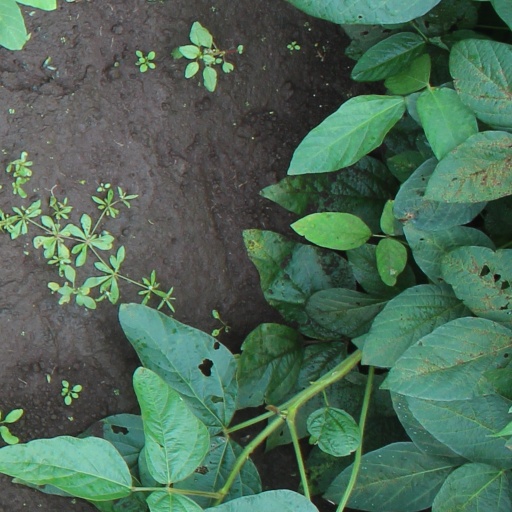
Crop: soybean